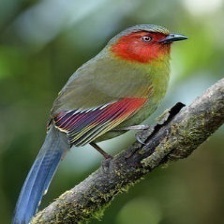
Species: SCARLET FACED LIOCICHLA
Scientific name: LIOCICHLA RIPPONI